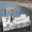
Label: ship